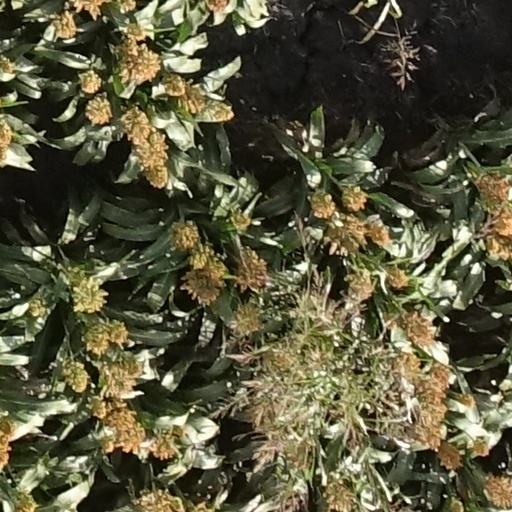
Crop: sorghum